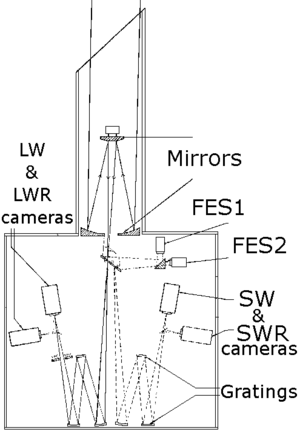
L’International Ultraviolet Explorer était un télescope spatial ultraviolet équipé de spectrographes et placé en orbite en 1978. Il est le résultat d'une collaboration entre la NASA, le Science and Engineering Research Council, et l'Agence spatiale européenne. Conçu pour fonctionner durant trois ans, il a été éteint pour des raisons budgétaires au bout de 18 ans après avoir fourni un grand nombre de résultats scientifiques relatifs à la composition chimique des étoiles, des galaxies, des quasars et des corps célestes du système solaire.